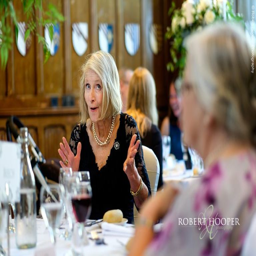
wedding guest seated for wedding breakfast